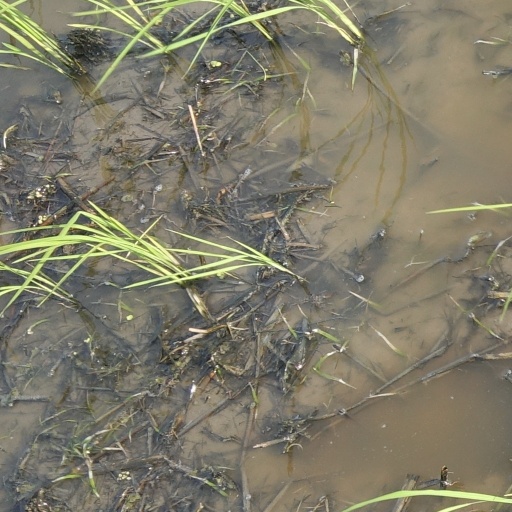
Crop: rice